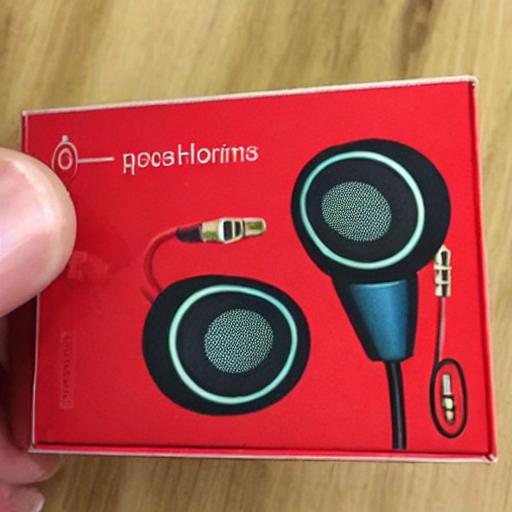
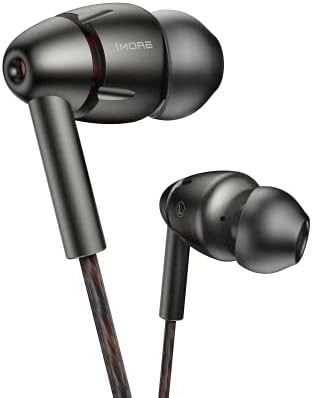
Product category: headphones
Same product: no